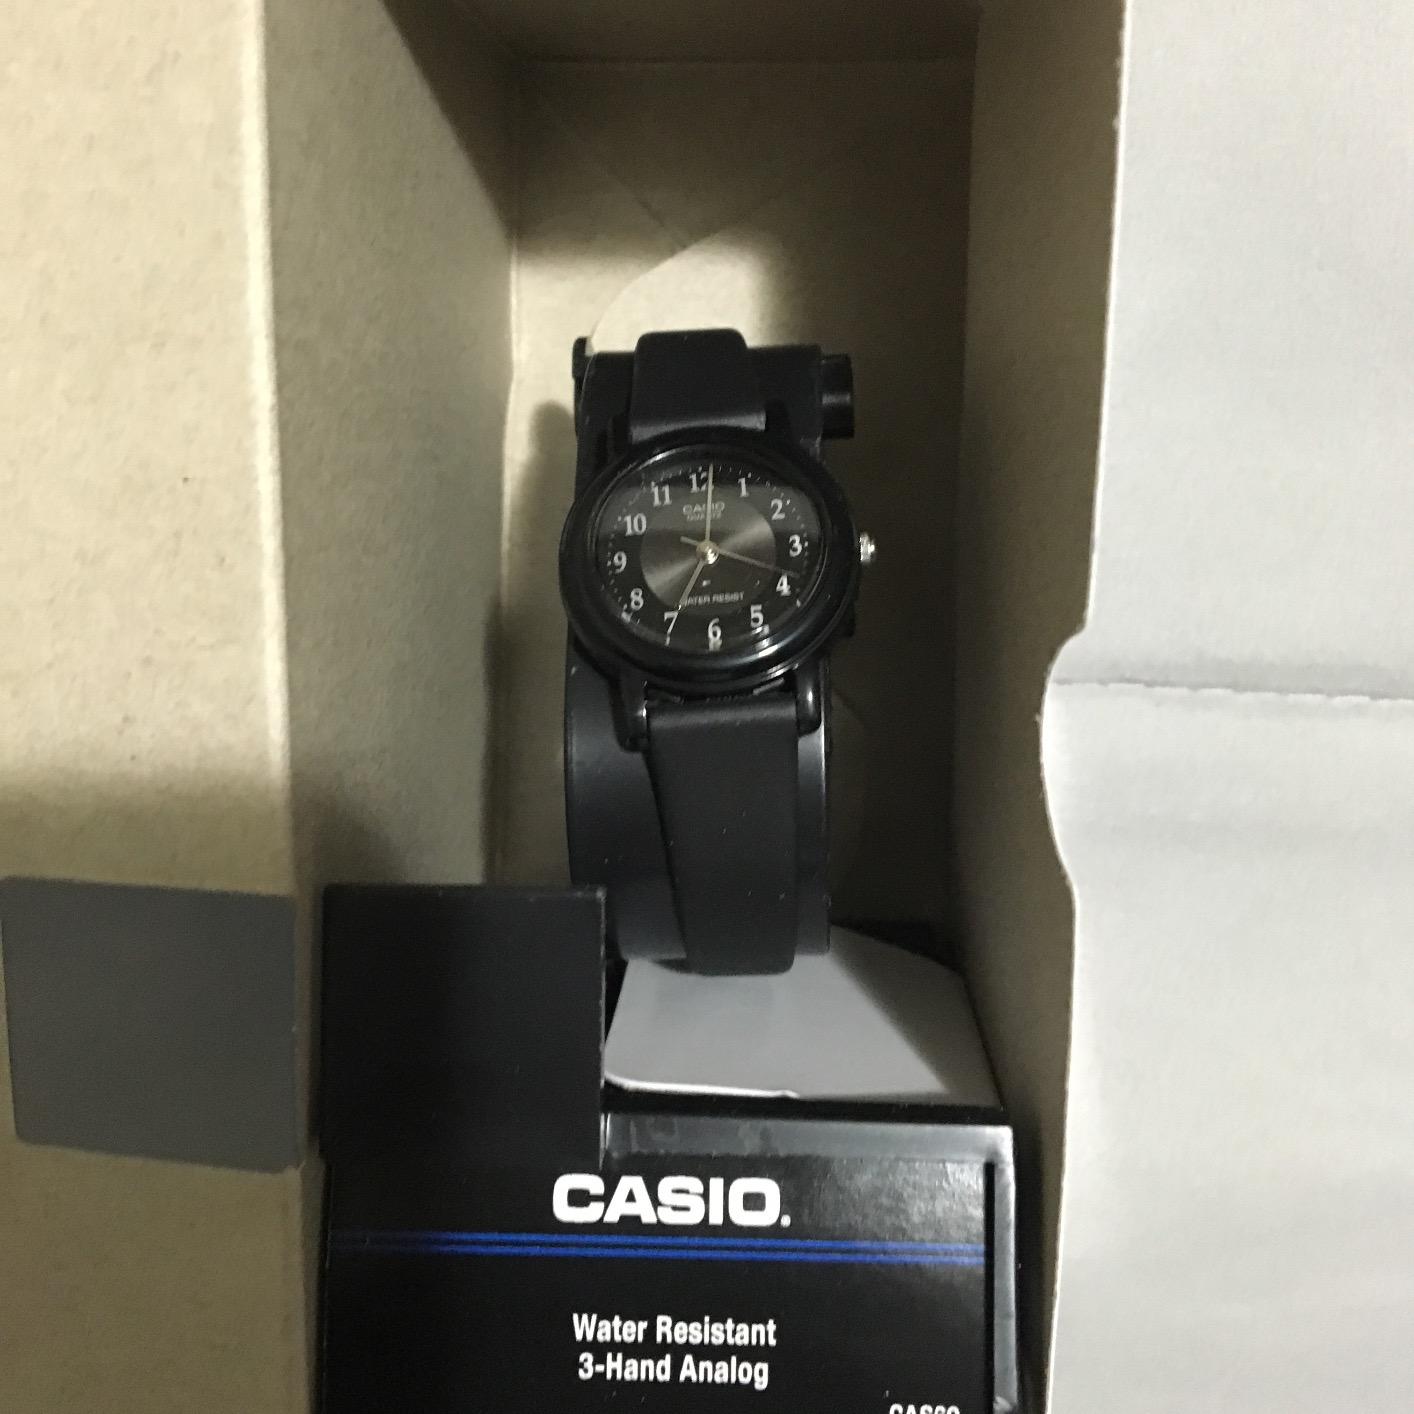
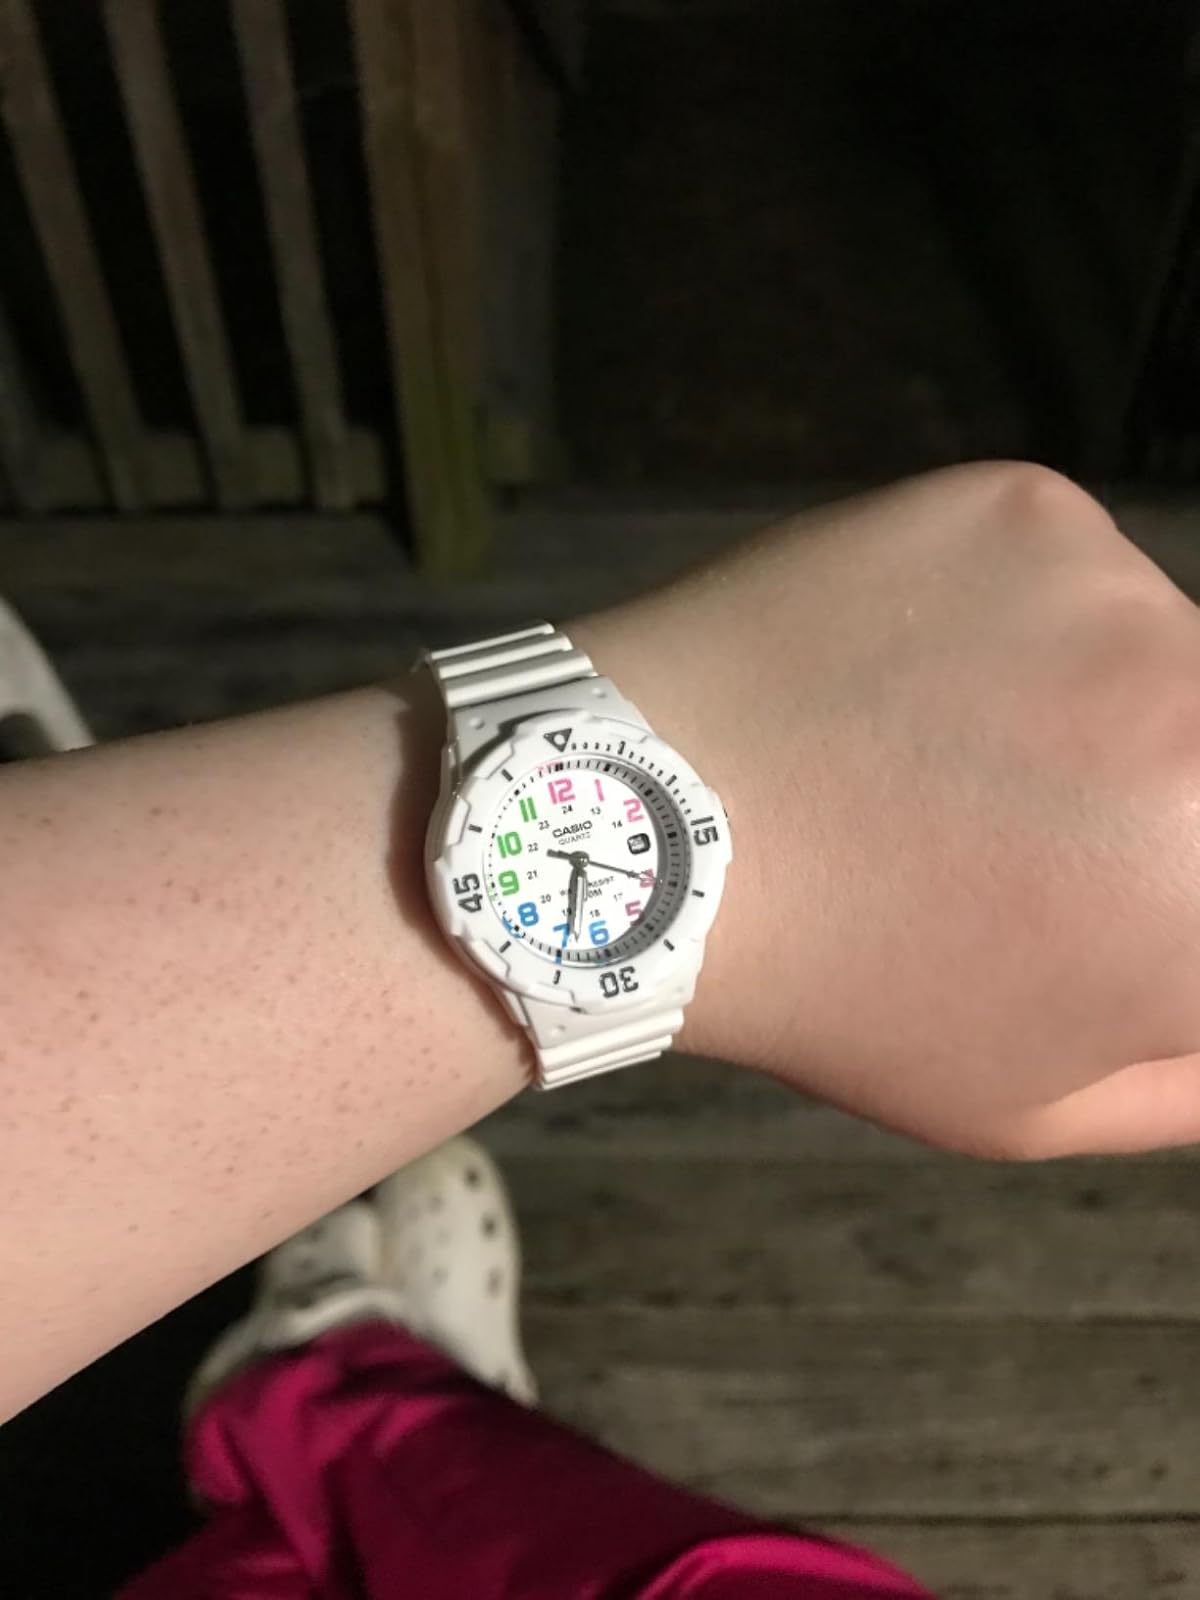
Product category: accessories_watch
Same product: no